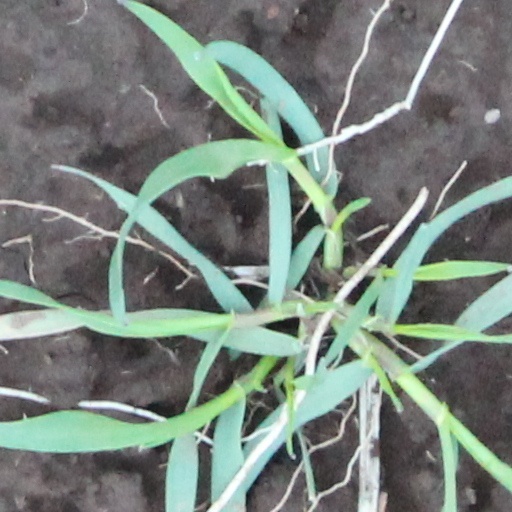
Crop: wheat